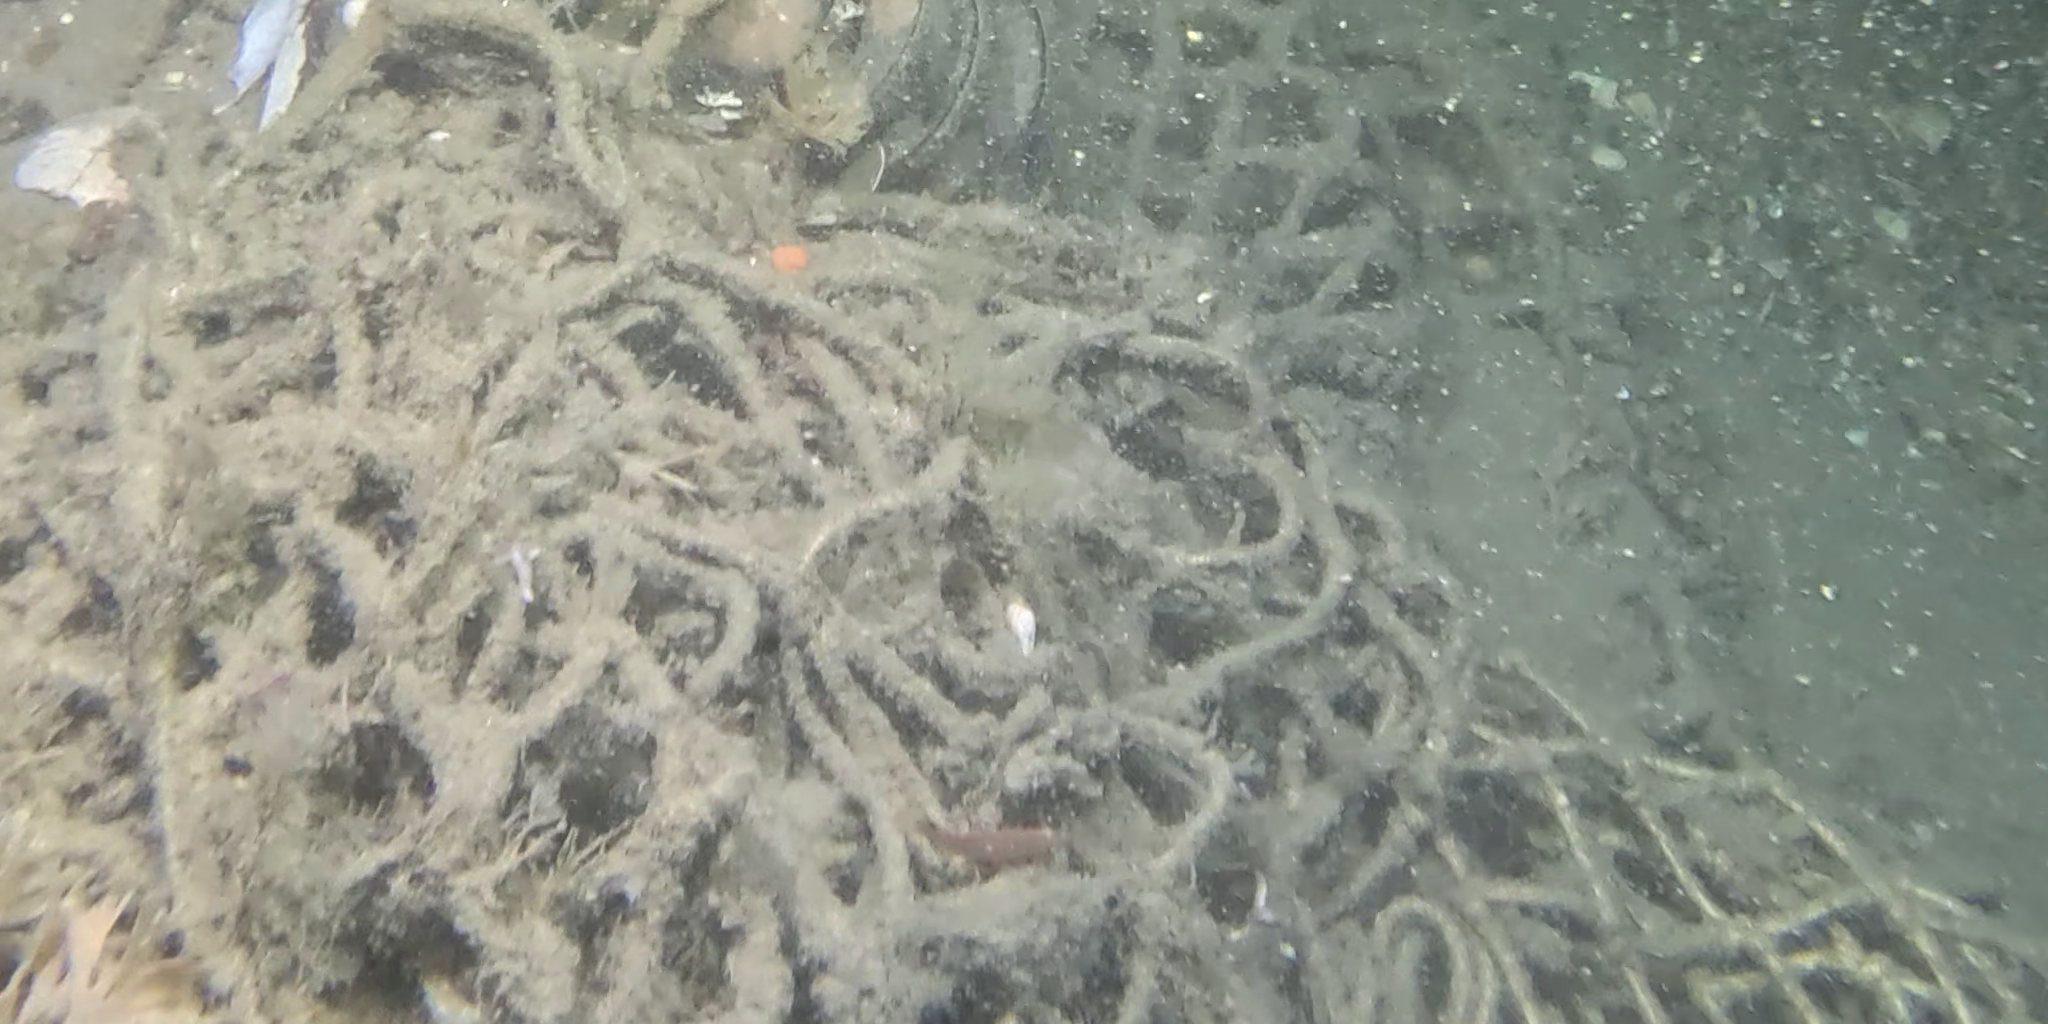
Seabed habitat: bad